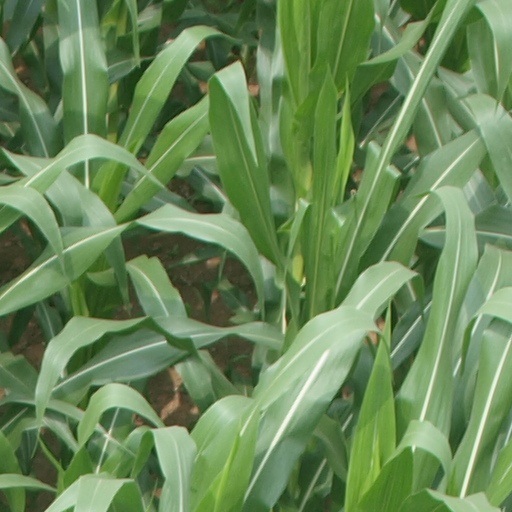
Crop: maize; corn